Ishinden Station

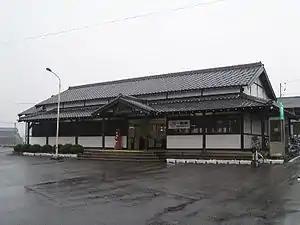
Ishinden Station

is a passenger railway station in located in the city of Tsu, Mie Prefecture, Japan, operated by Central Japan Railway Company (JR Tōkai).